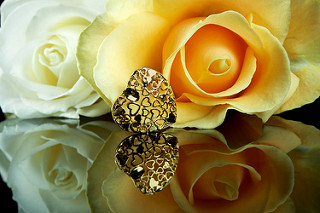
Flower: rose